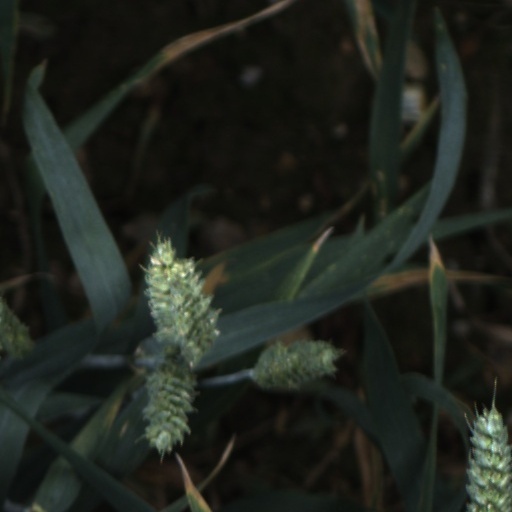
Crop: wheat